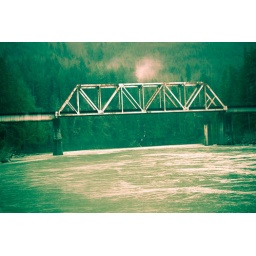
edited train bridge over the river